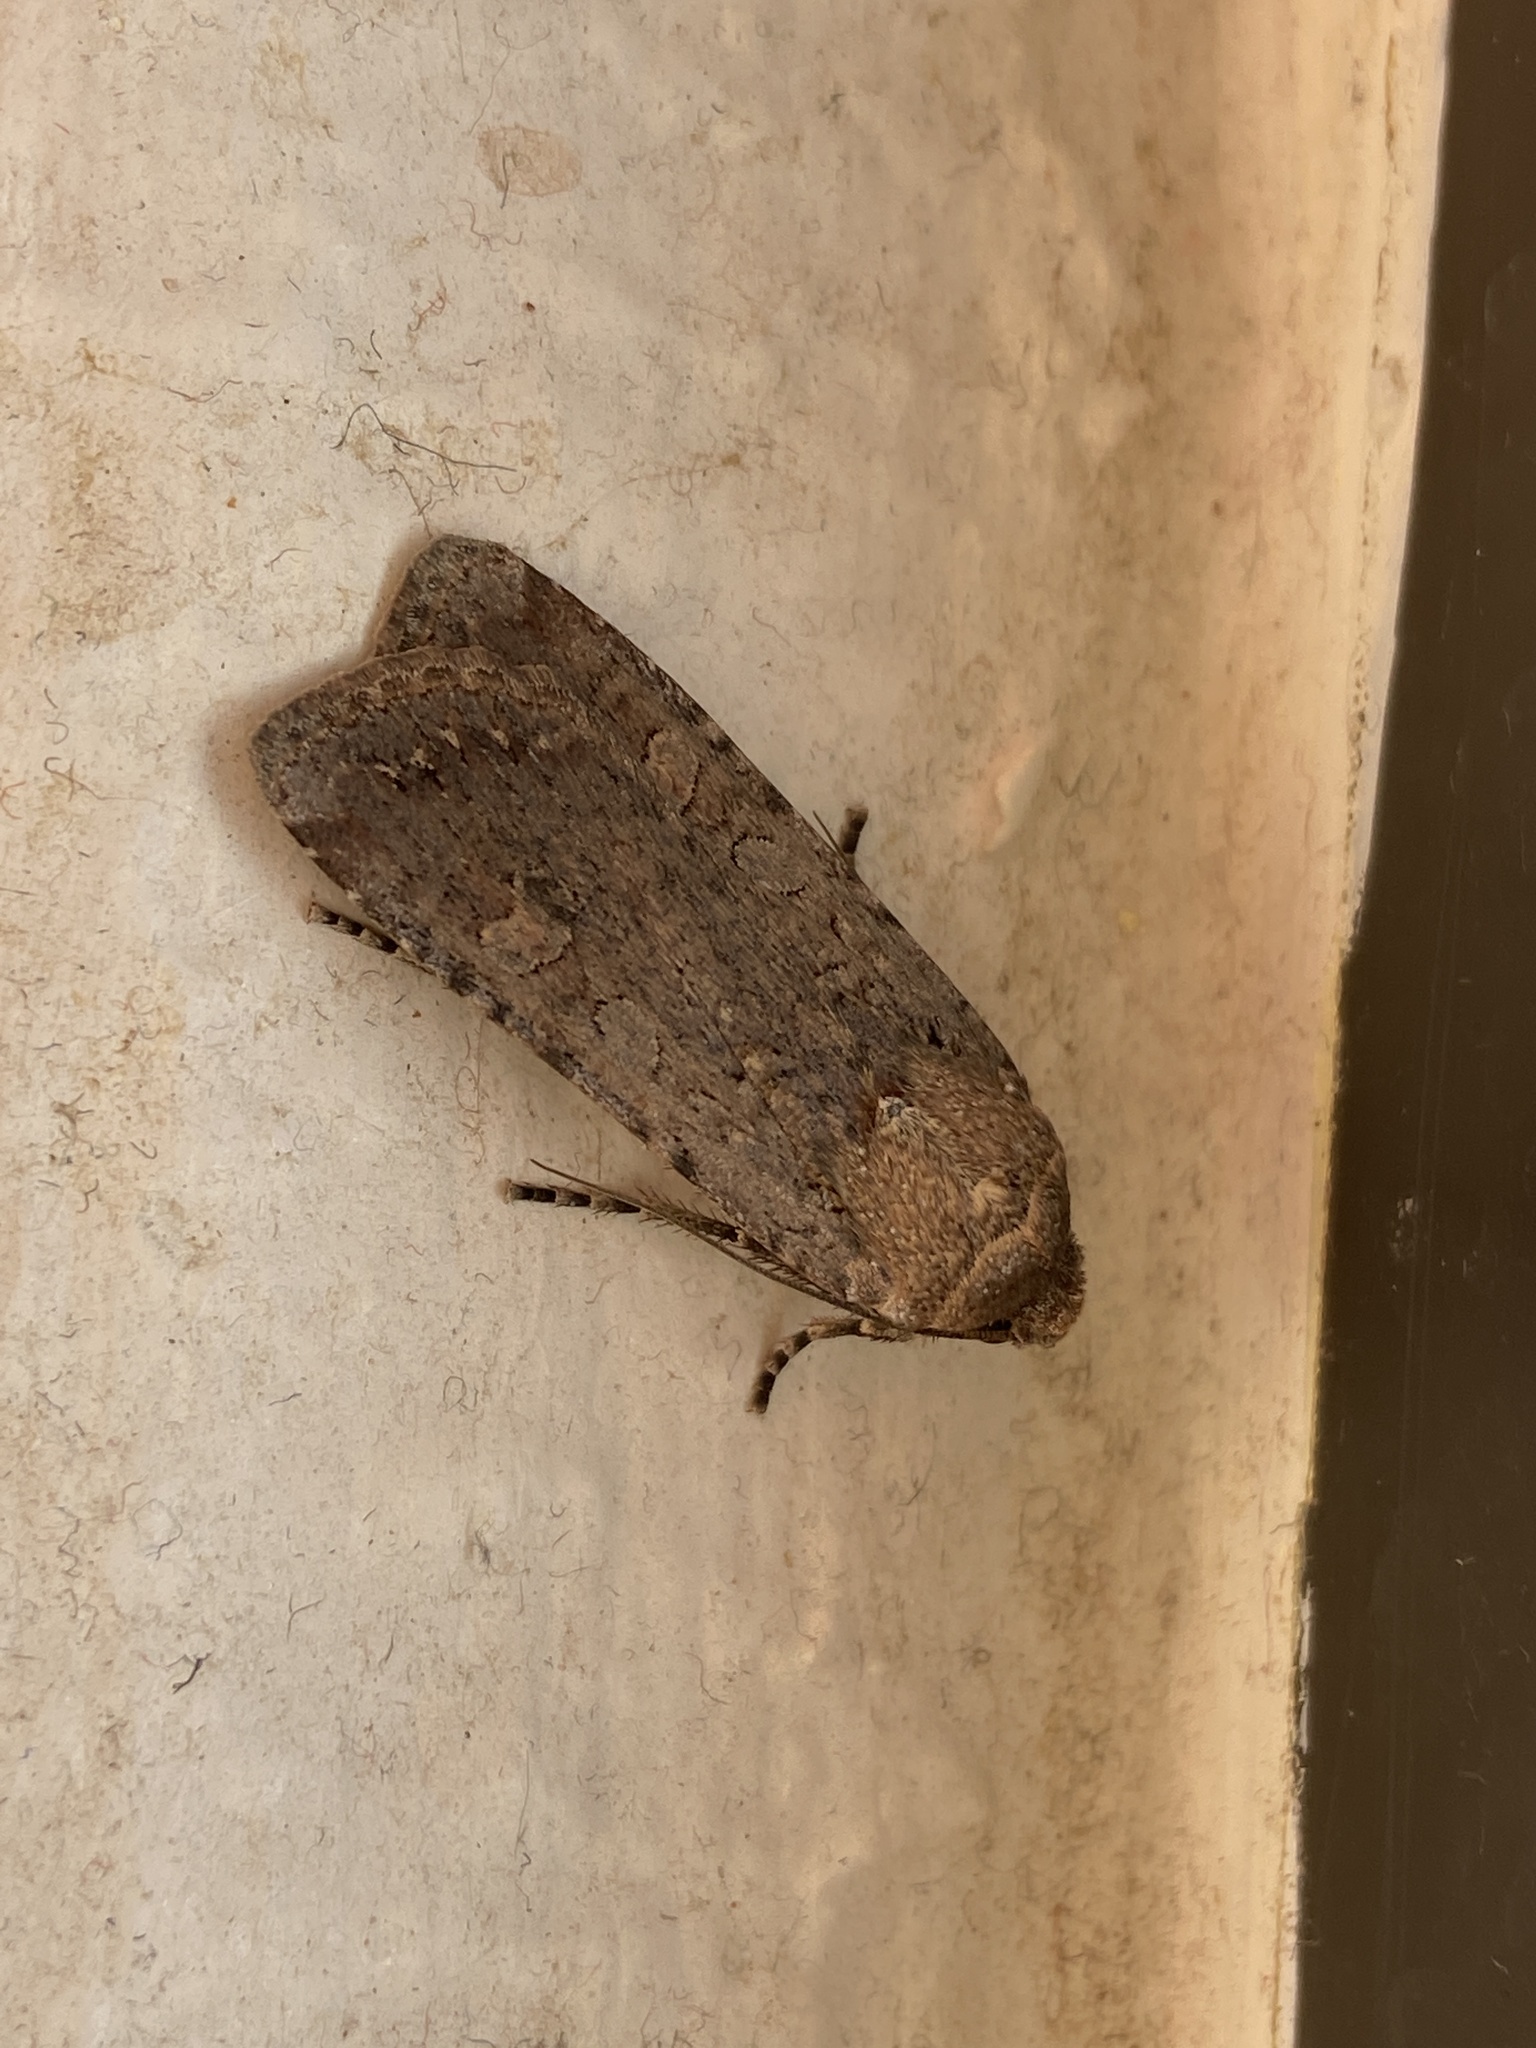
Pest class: cutworms